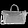
Label: Bag